List of African American newspapers in Minnesota

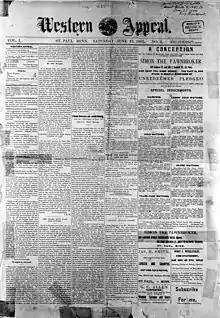
Front page of the "Western Appeal" from June 13, 1885.

This is a list of African American newspapers that have been published in the state of Minnesota. It includes both current and historical newspapers. The first such newspaper published in Minnesota was the "Western Appeal", established in 1885. African American newspapers currently published in Minnesota include "Insight News" and the "Minnesota Spokesman-Recorder".